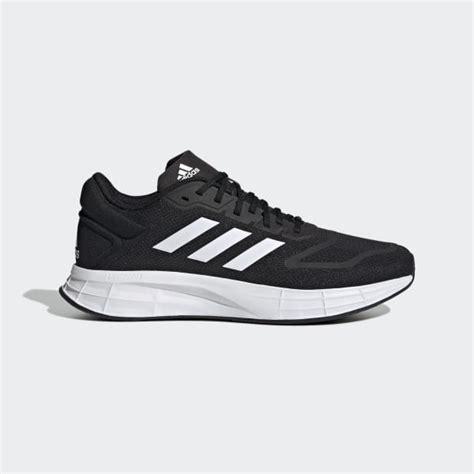
Brand: Adidas
Model: Duramo 10